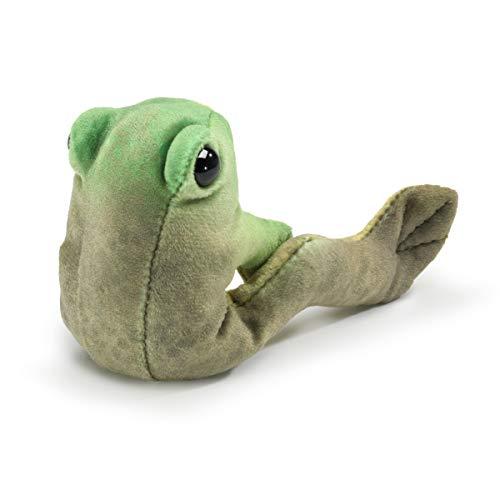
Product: Folkmanis Mini Sitting Frog
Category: Toys & Games | Baby & Toddler Toys
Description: Easily animate the antics of this engaging mini sitting frog finger puppet.
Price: $17.00
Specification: ProductDimensions:5x1.5x3inches|ItemWeight:0.64ounces|ShippingWeight:0.64ounces|ASIN:B0812BVXN1|Itemmodelnumber:2780|Manufacturerrecommendedage:3yearsandup